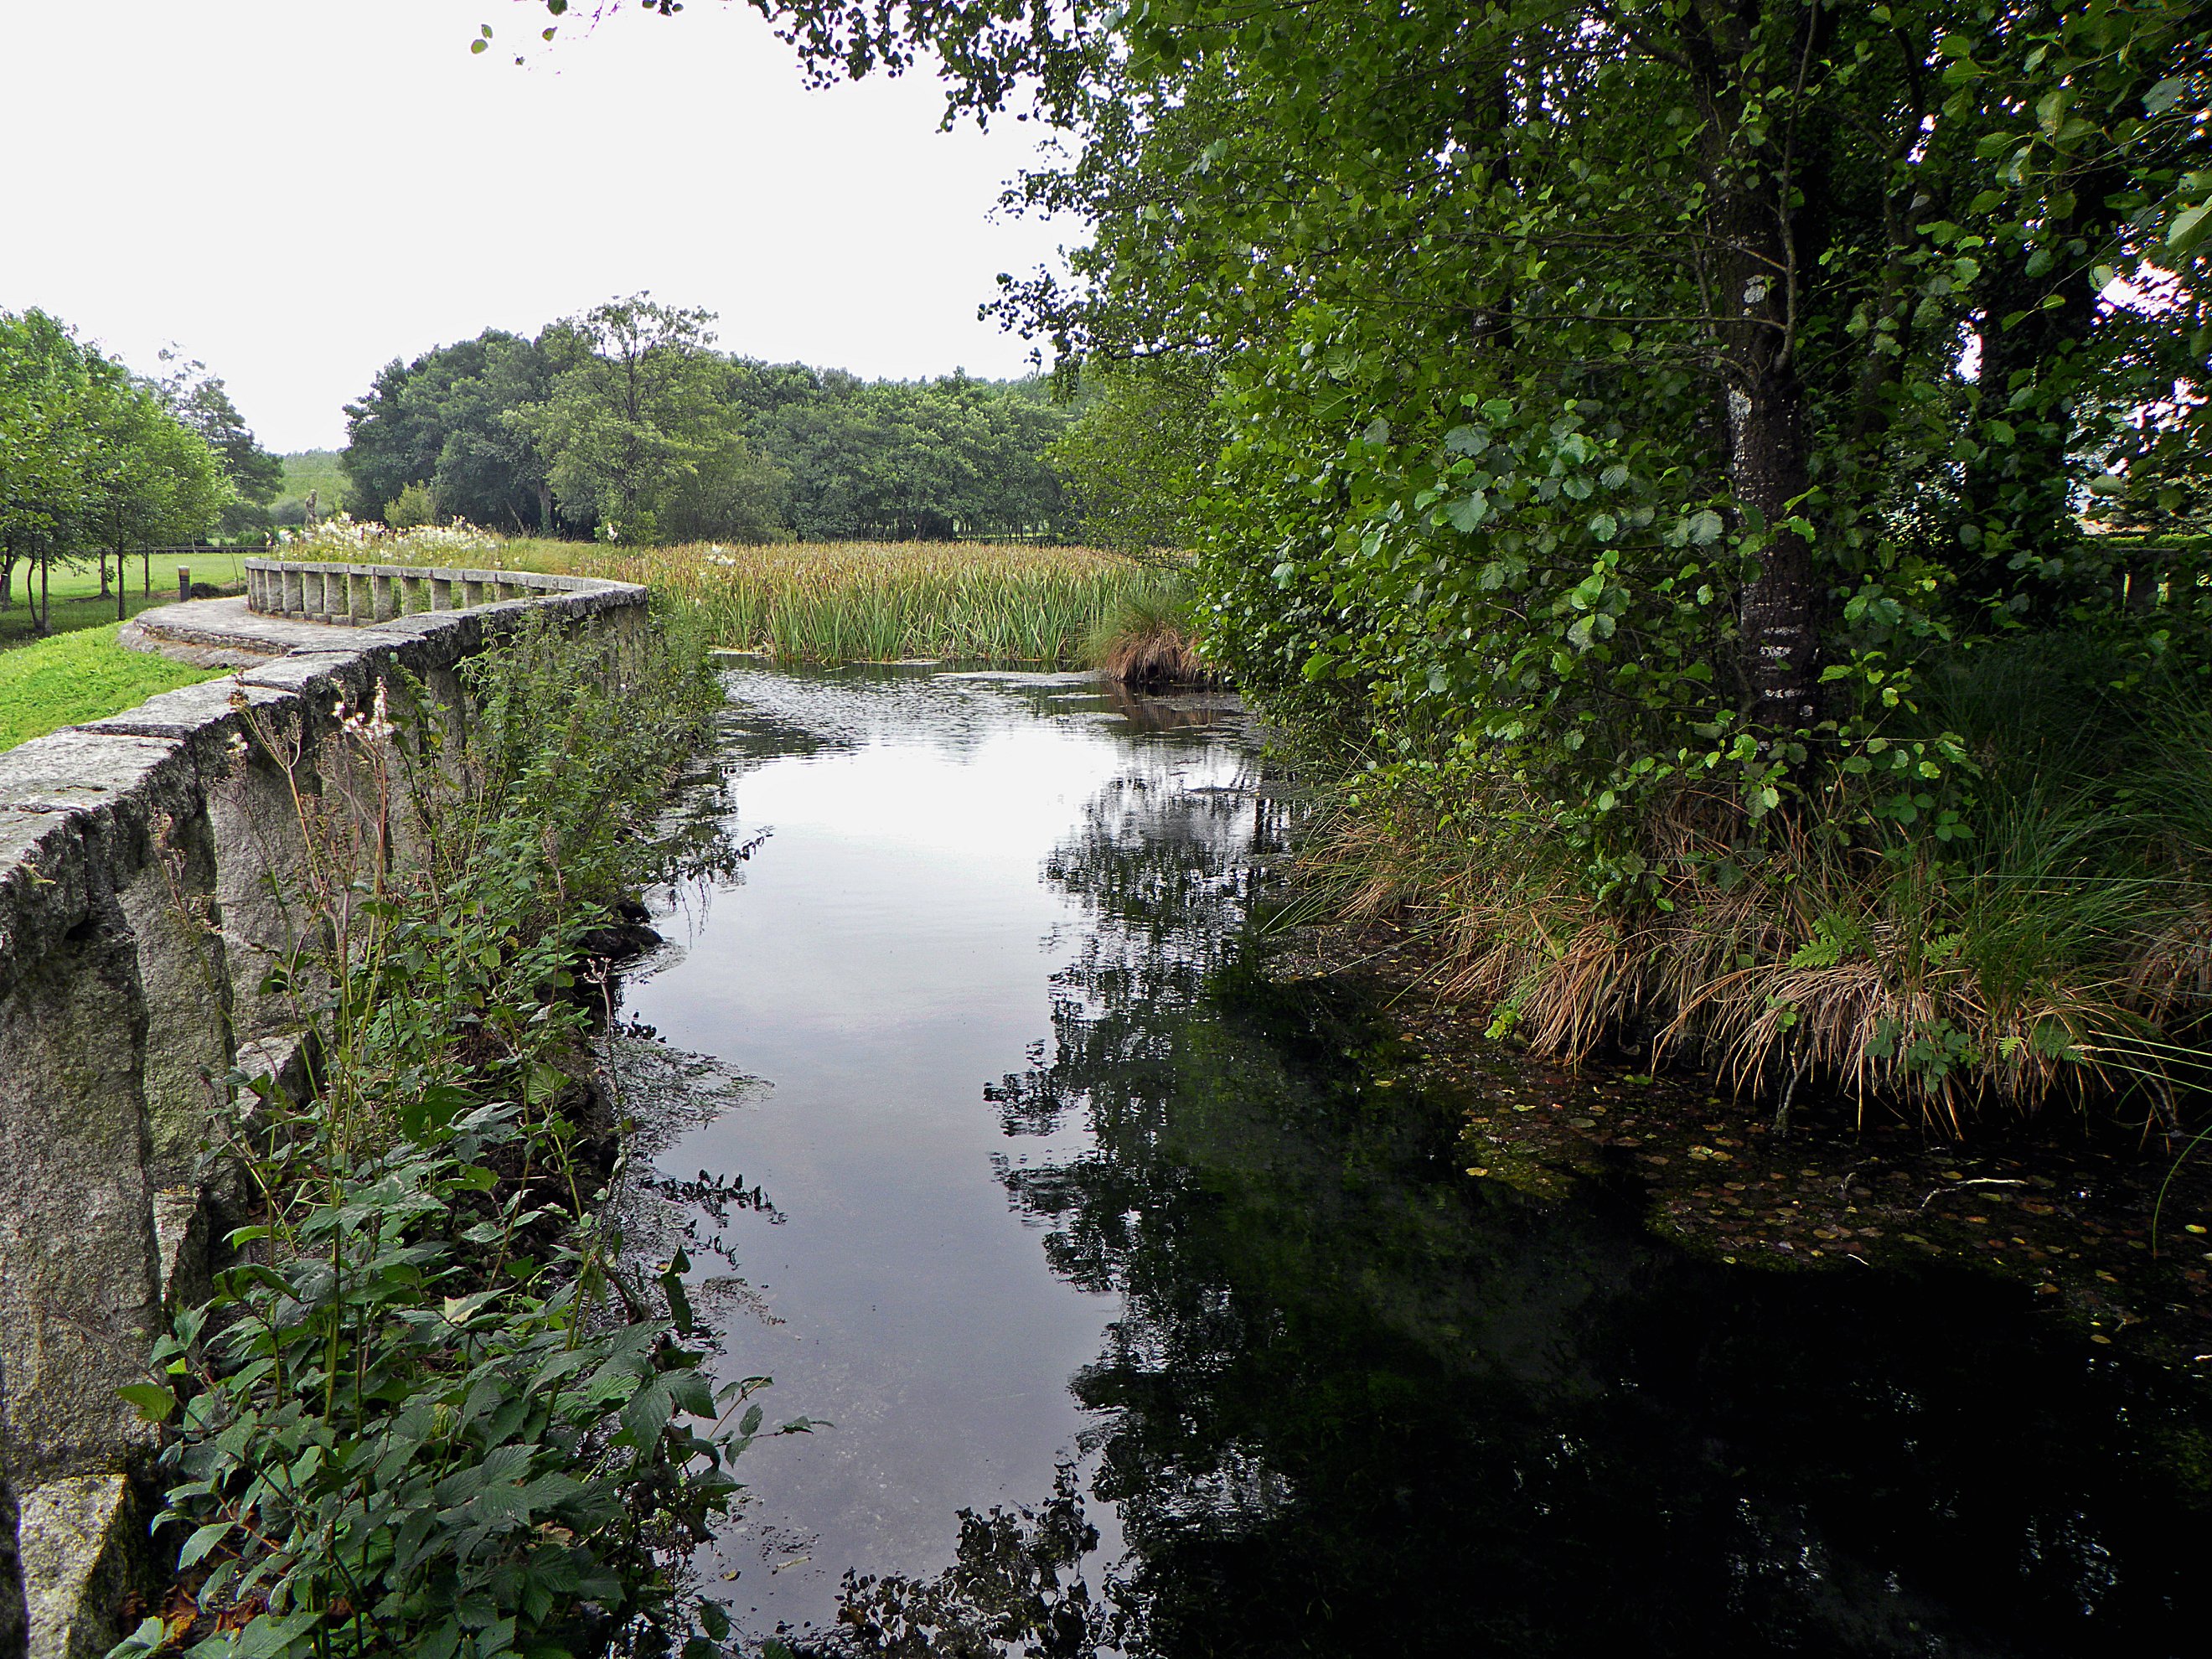
tree, water, river, canal, pond, stream, reservoir, waterway, body of water, spain, wetland, galicia, lugo, habitat, watercourse, espana, ggl1, galiza, landform, geographical feature